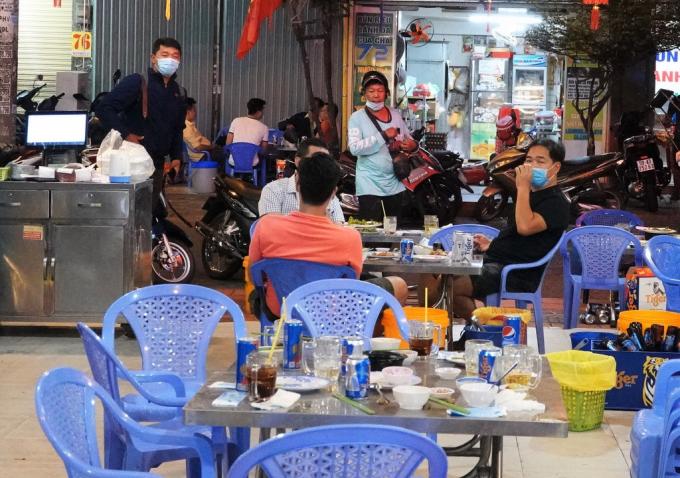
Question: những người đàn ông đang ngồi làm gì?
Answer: những người đàn ông đang ngồi nhậu